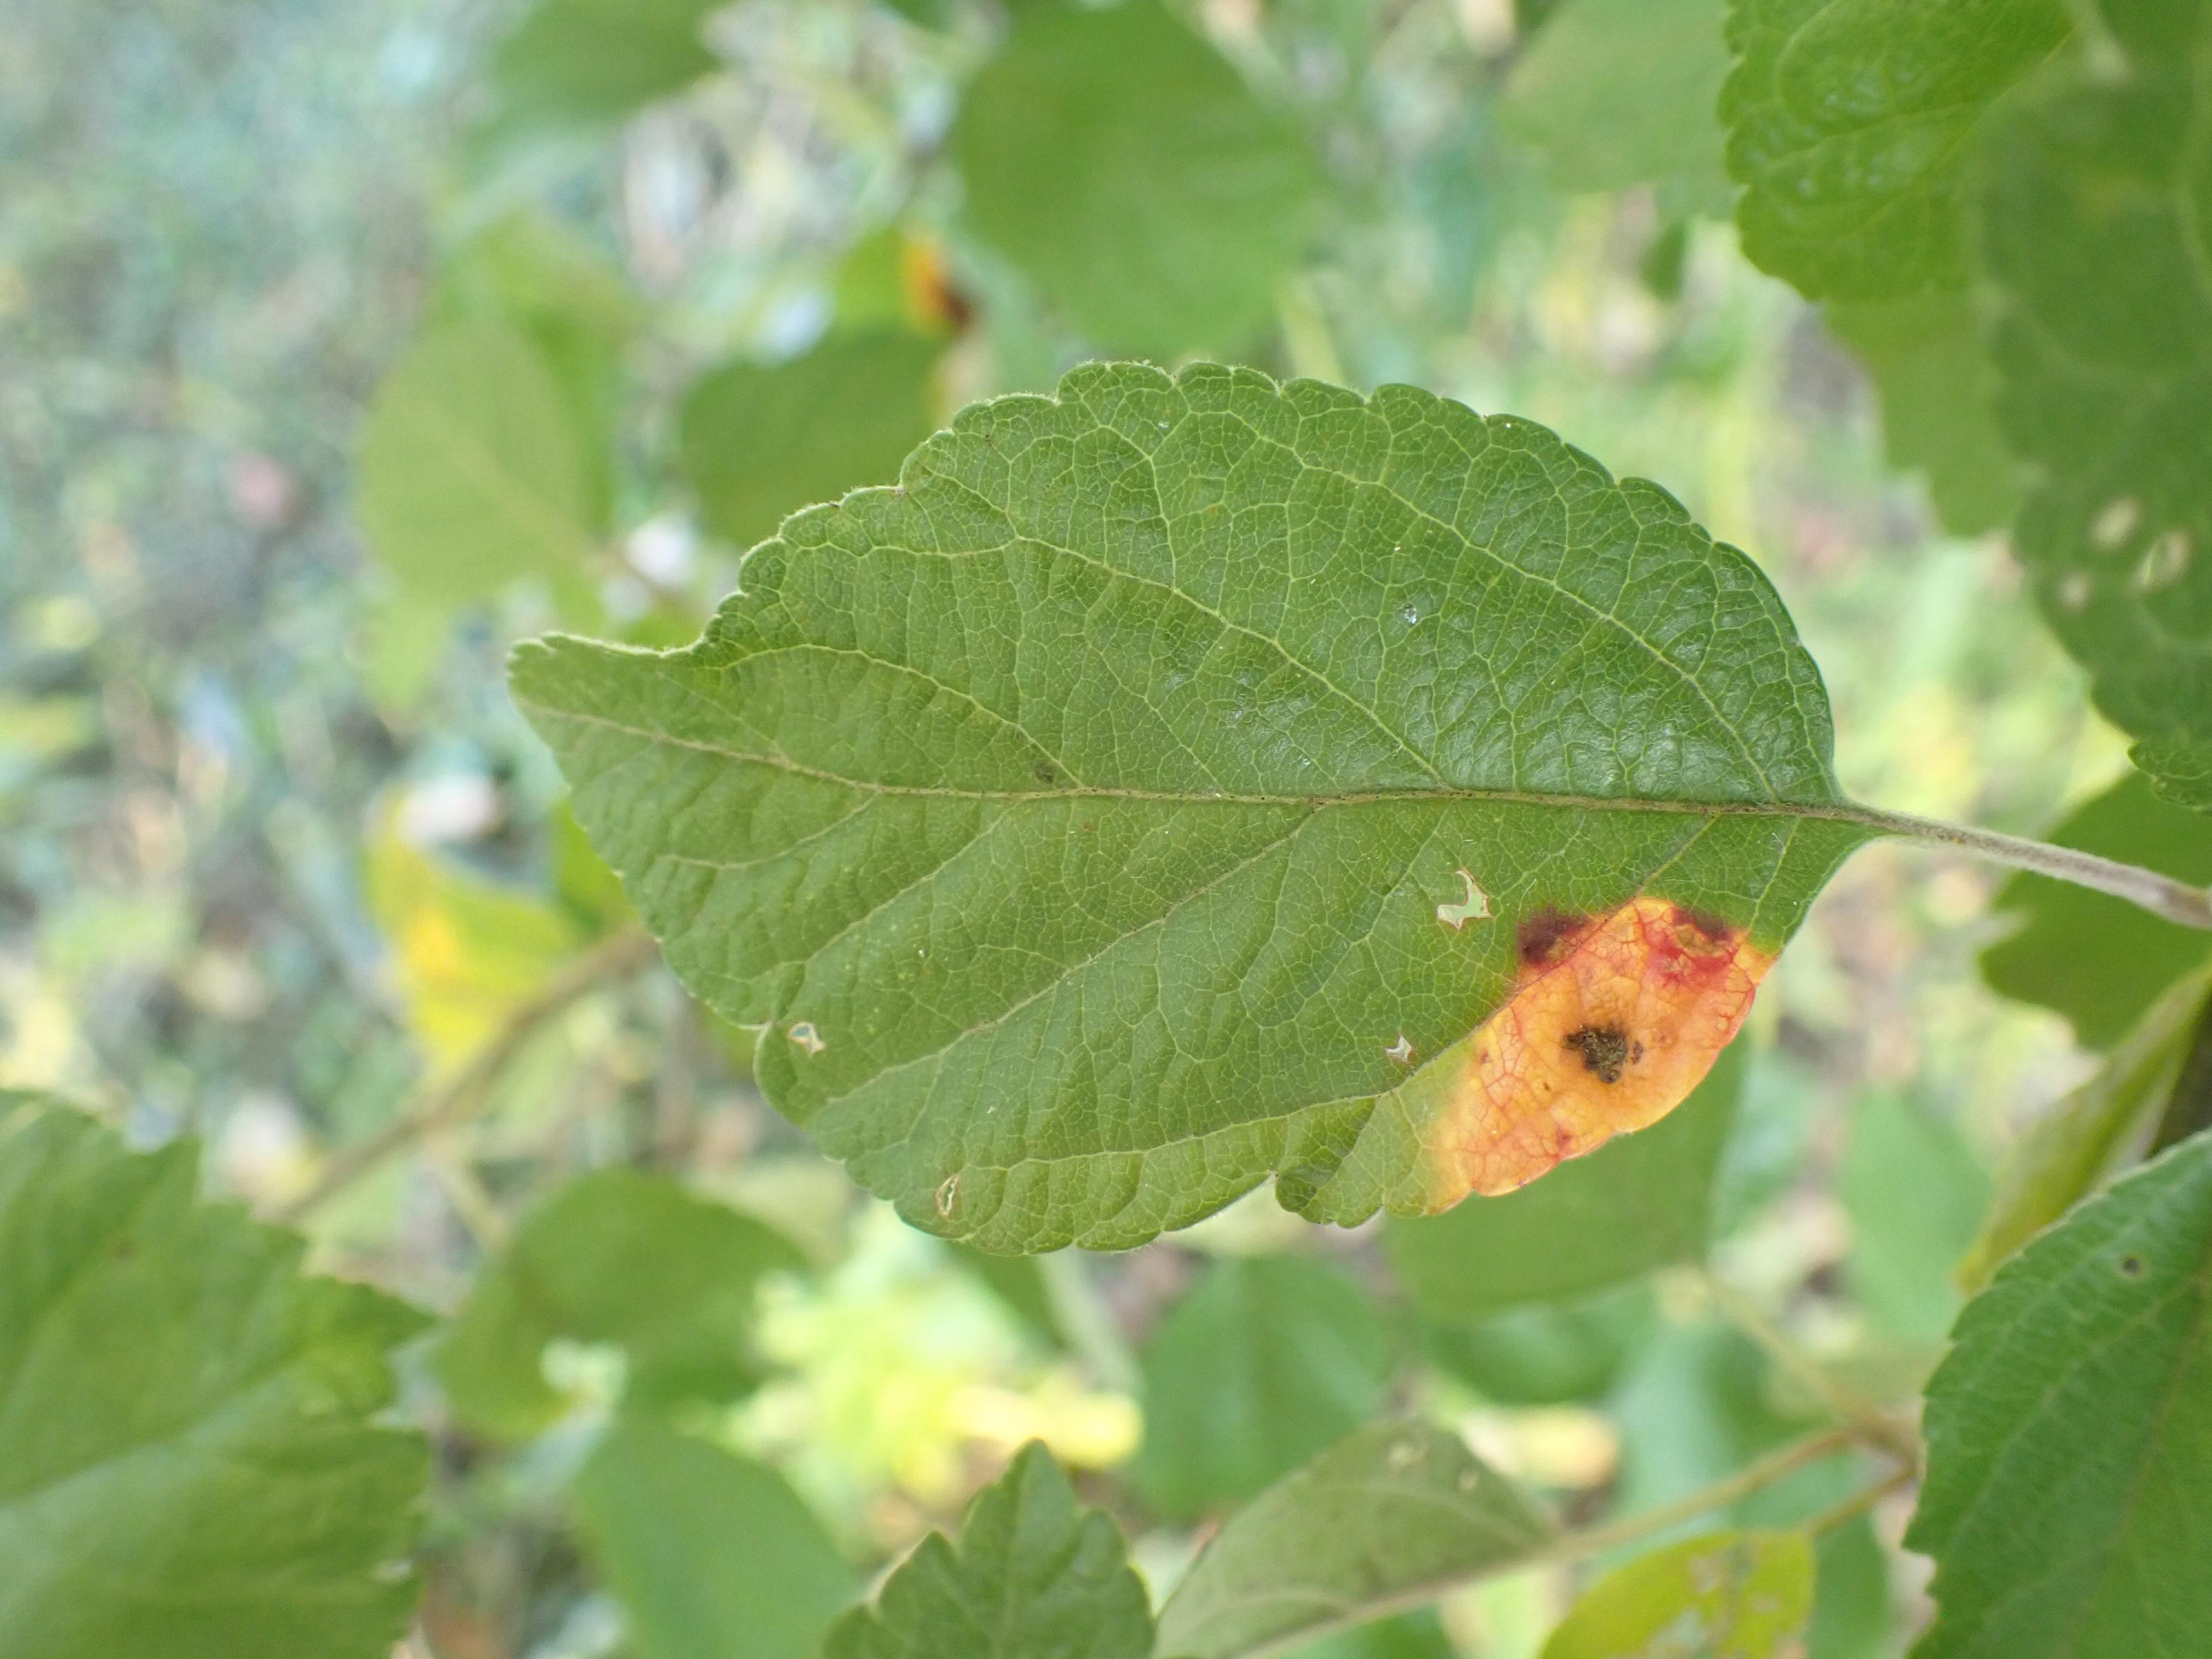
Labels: rust